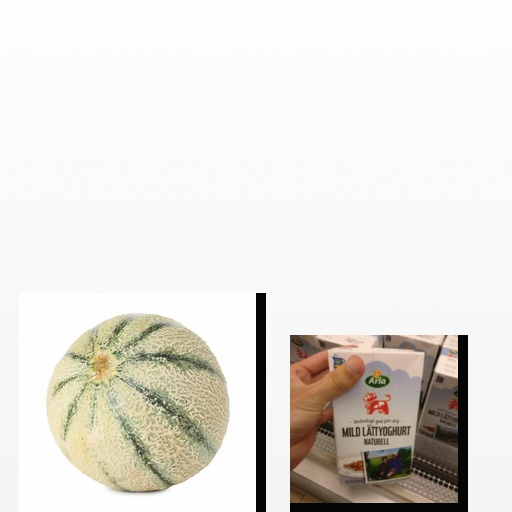
Food items: natural_low_fat_yogurt, cantaloupe